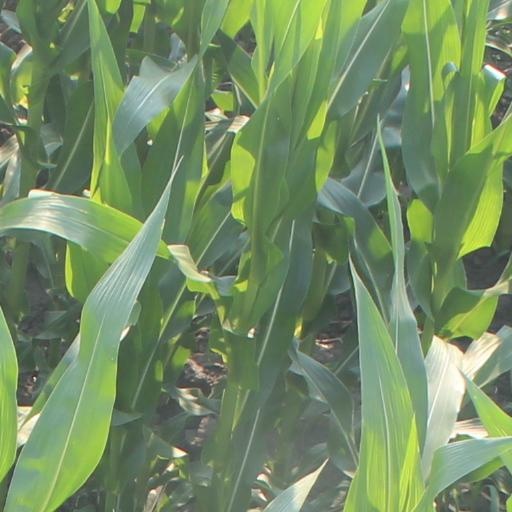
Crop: maize; corn